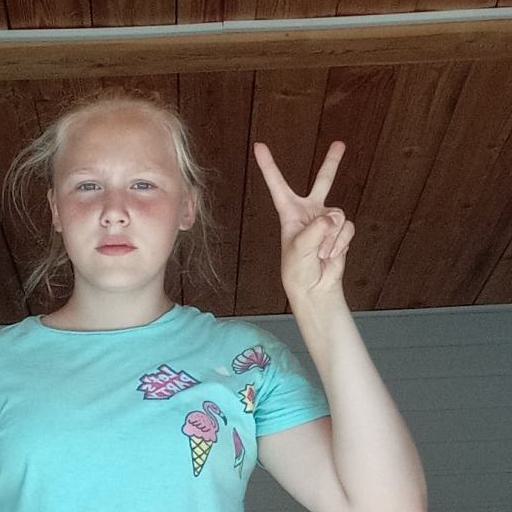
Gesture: peace